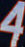
Number: 4